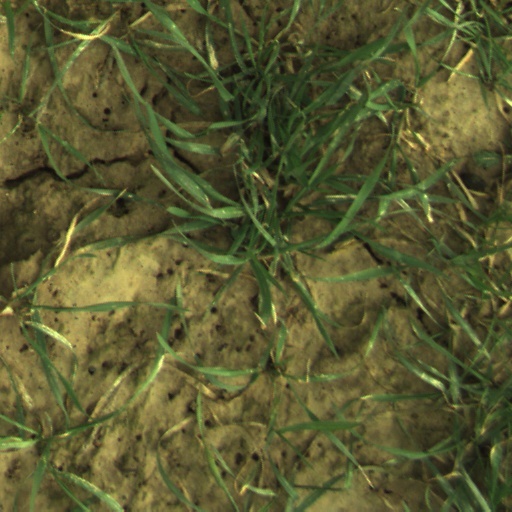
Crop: wheat